Transition metal dichalcogenide monolayers

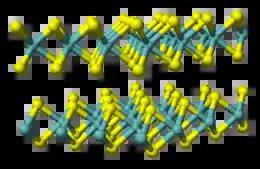
Layered structure of , with Mo in blue and S in yellow

Molybdenum disulfide monolayers consist of a unit of one layer of molybdenum atoms covalently bonded to two layers of sulfur atoms. While bulk molybdenum sulfide exists as 1T, 2H, or 3R polymorphs, molybdenum disulfide monolayers are found only in the 1T or 2H form. The 2H form adopts a trigonal prismatic geometry while the 1T form adopts an octahedral or trigonal antiprismatic geometry. Molybdenum monolayers can also be stacked due to Van der Waals interactions between each layer.